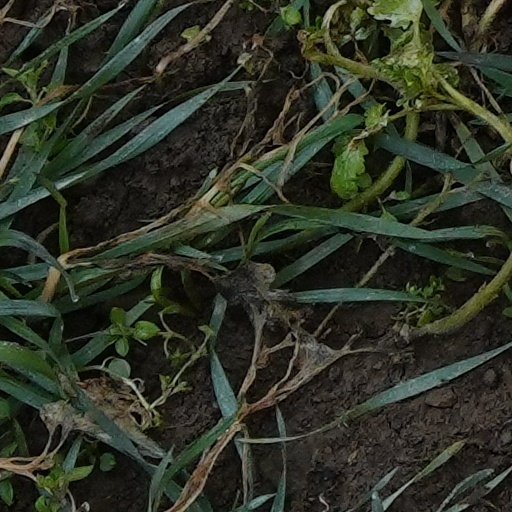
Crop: wheat